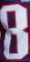
Number: 8